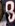
Number: 8